Galala Mountain

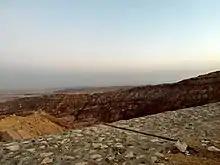
Sunset on Galala Plateau

Galala Mountain or Galalah Mountain is a mountain located in Suez Governorate, Egypt, with an elevation of 3,300 ft above sea level. It contains many species of plants and once had sources of water that have since dried up. Galala Mountain was called the Gallayat Plateaus until it was renamed in the 1920s. Galala Mountain is famous for Galala marble, which is quarried for export